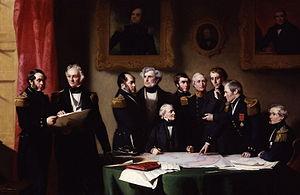
L’expédition Franklin est une expédition maritime et polaire britannique qui avait pour but de réussir la première traversée du passage du Nord-Ouest et l'exploration de l'Arctique. Commandée par le capitaine John Franklin, elle quitte l'Angleterre en 1845 sur les bombardes HMS Erebus et HMS Terror, traverse l'Atlantique, remonte la baie de Baffin, et s'engage dans le détroit de Lancaster, avant de disparaître.